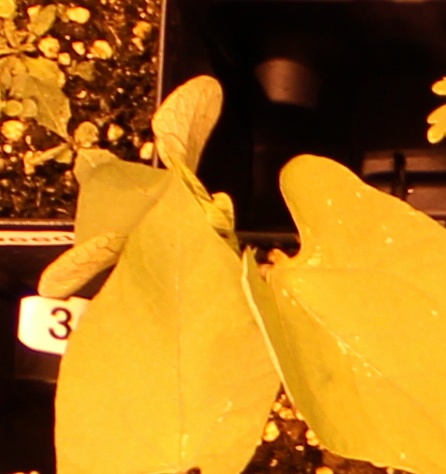
Label: Blackbean